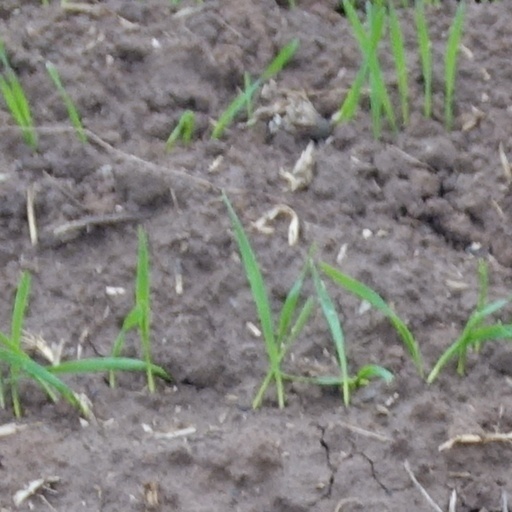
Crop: wheat